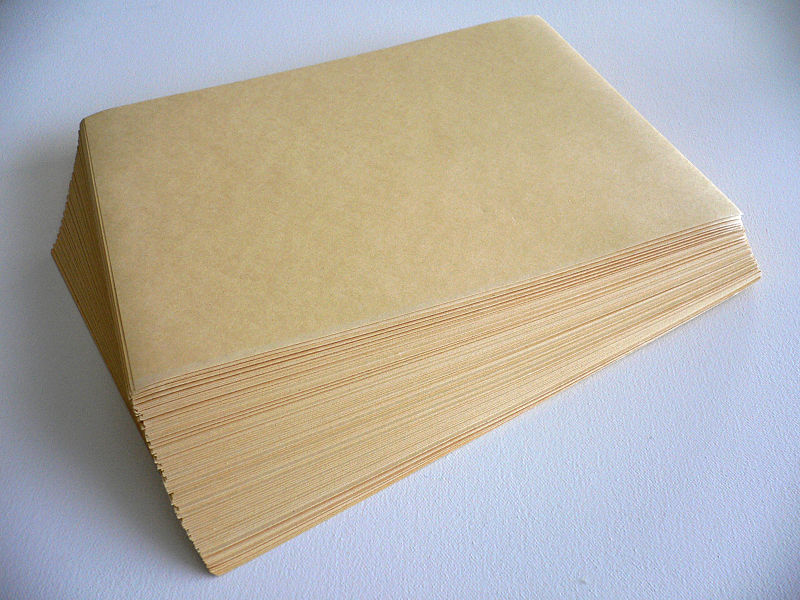
Label: paper